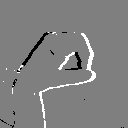
ASL letter: o